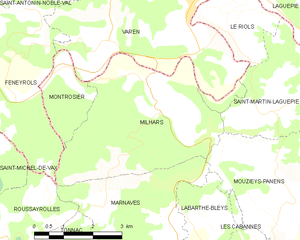
Carte des communes françaises Milhars
Milhars est une commune française située dans le département du Tarn, en région Occitanie.